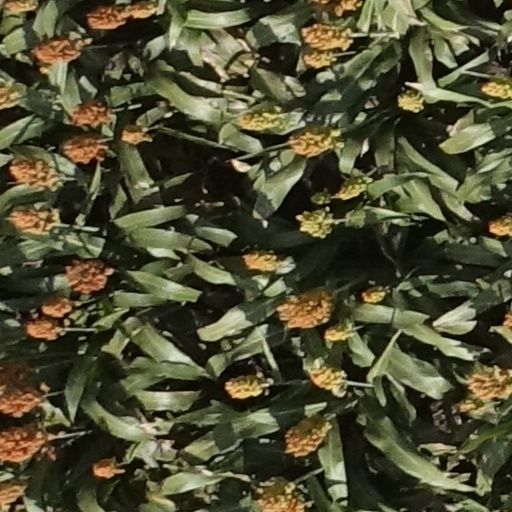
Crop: sorghum